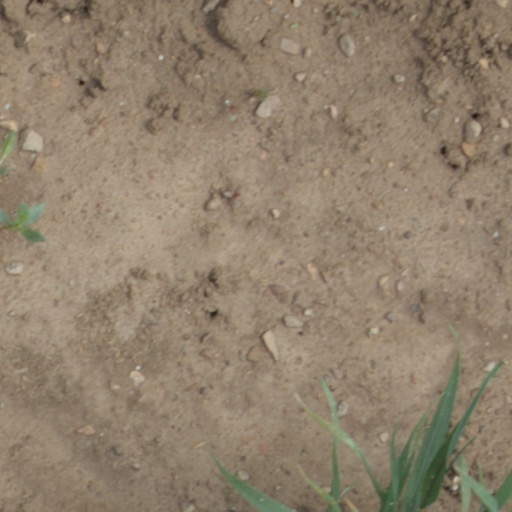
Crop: wheat